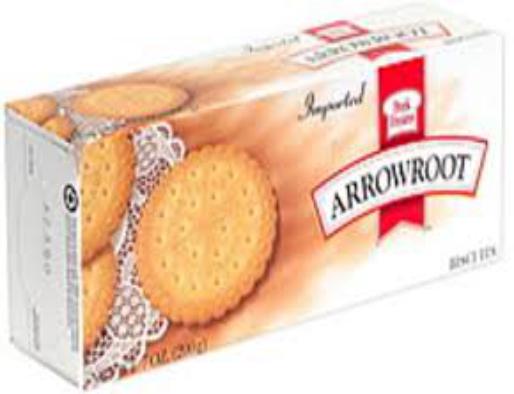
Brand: Arrowroot biscuits
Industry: Food